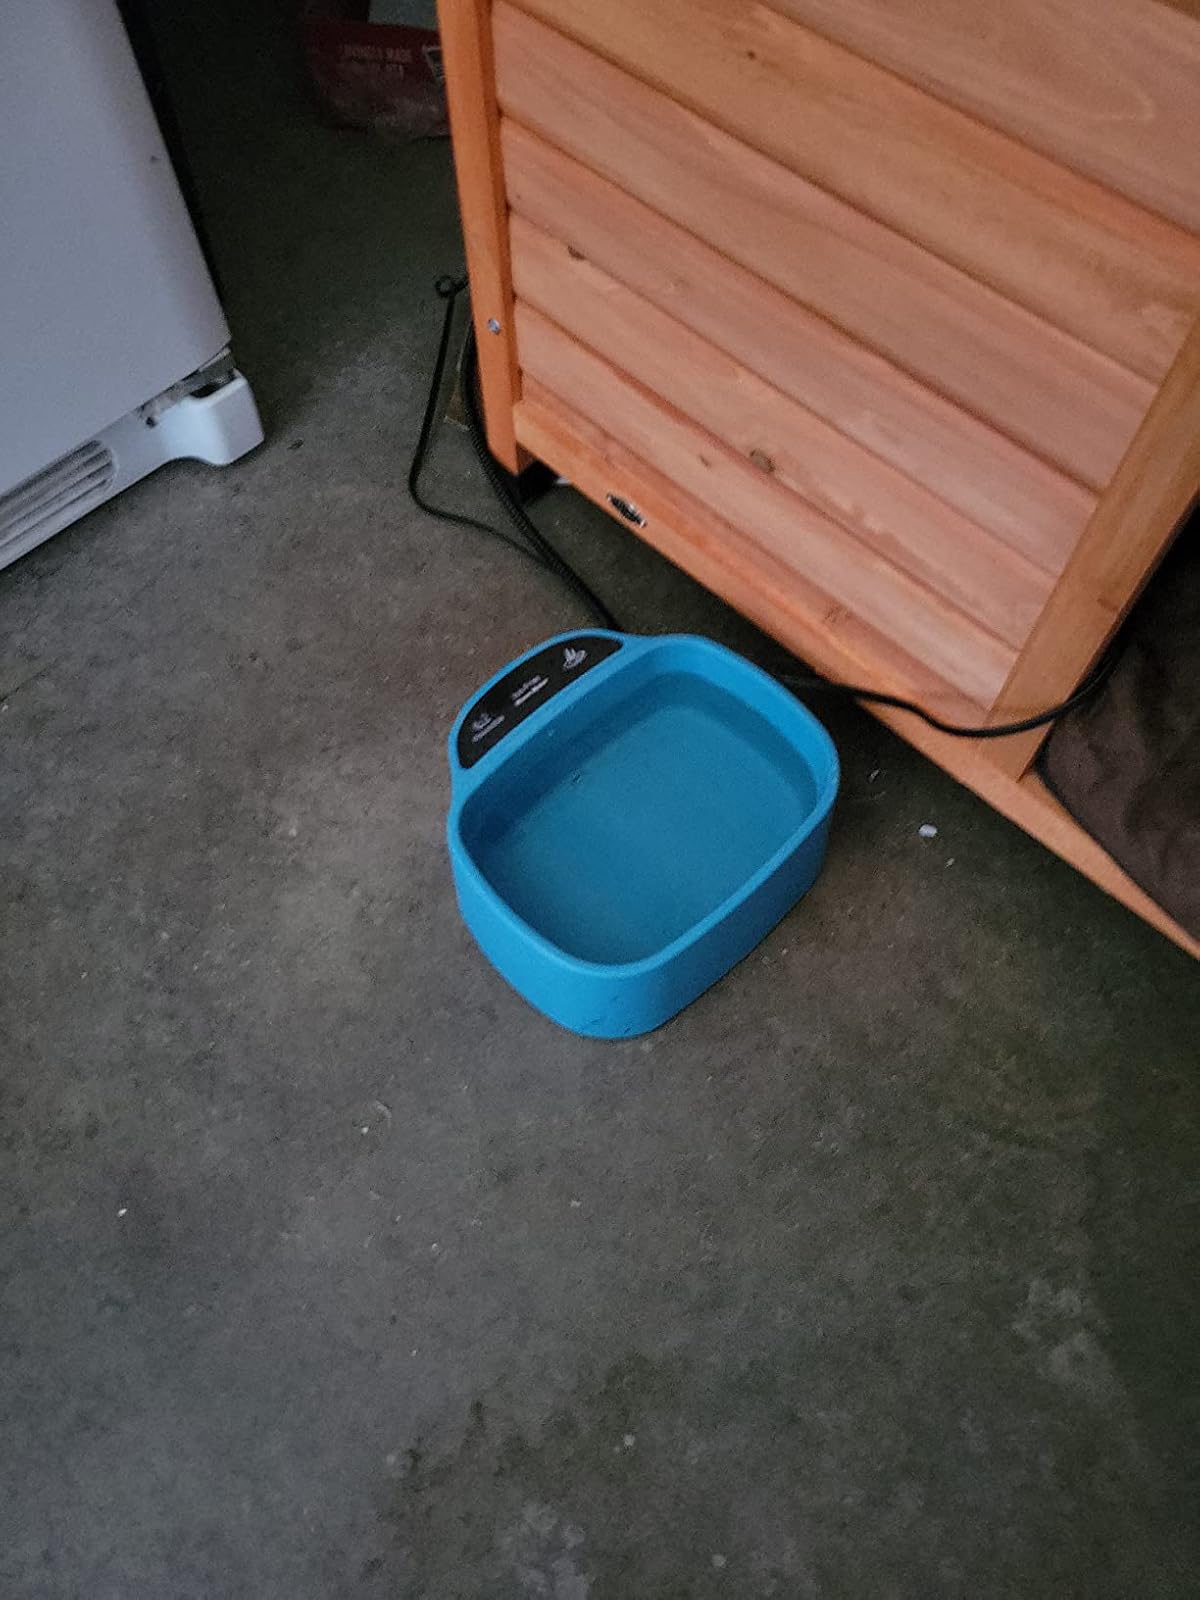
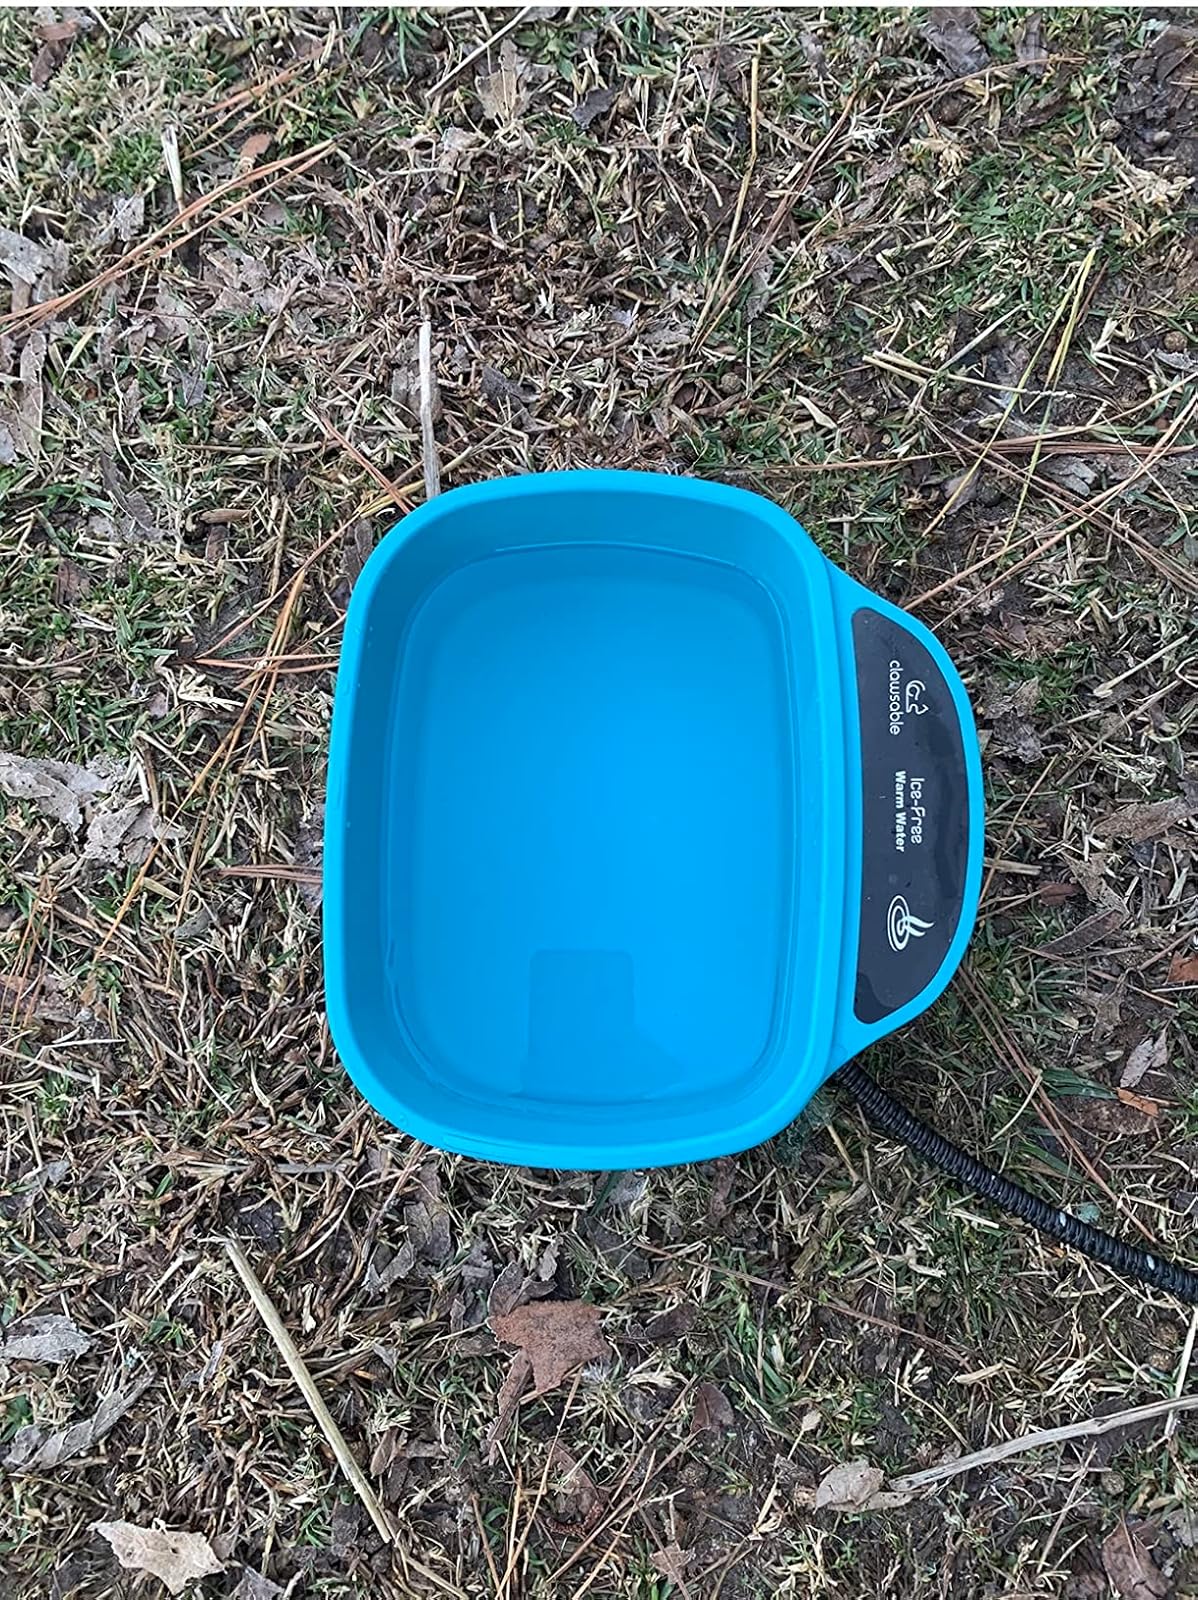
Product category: items_bowl
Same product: yes